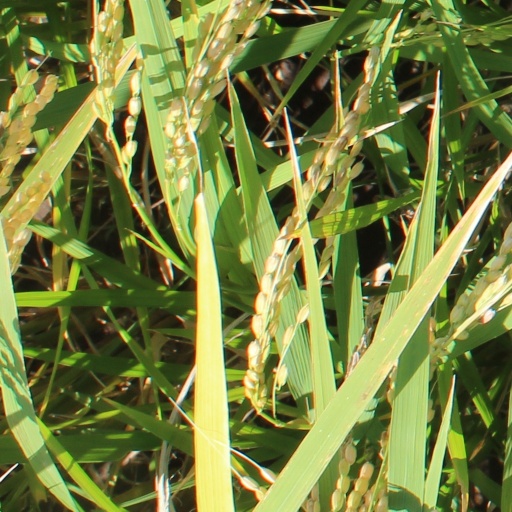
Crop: rice